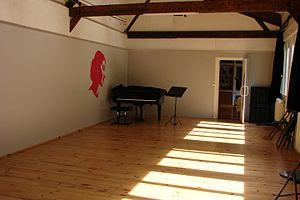
Studio de 70 m2, avec un piano
L'Atelier de recherche et de création pour l'art lyrique est une compagnie nationale de théâtre lyrique et musical, régie par la loi associative du 1ᵉʳ juillet 1901. Elle est basée à Paris dans le 20ᵉ arrondissement. Fondée en 1983 par le metteur en scène Christian Gangneron, l'ARCAL est spécialisée dans la production de spectacles de théâtre lyrique et musical, essentiellement des créations, dont elle assure une large diffusion à Paris et en région.